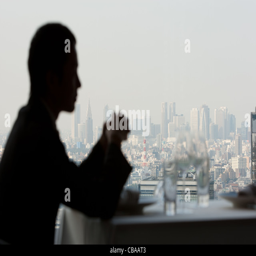
the view looking out over the city